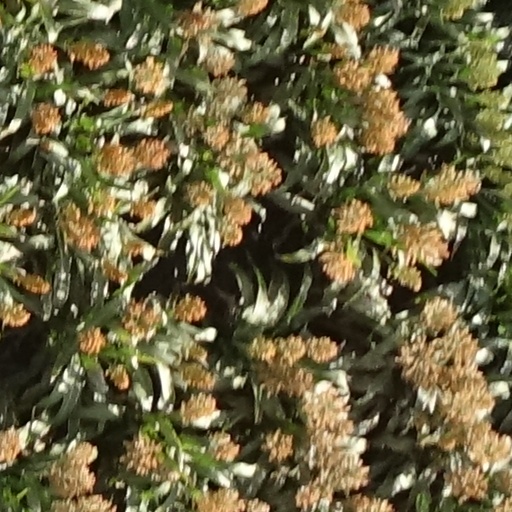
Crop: sorghum